State Dining Room of the White House

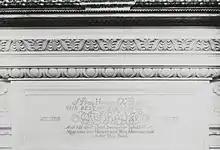
John Adams's blessing was carved into the state dining room mantel in 1945, during the administration of Franklin D. Roosevelt.

President John Adams was the first president to occupy the White House. The White House was far too large for their needs, and they had few furnishings with which to make it a home. The State Dining Room was temporarily partitioned in order to make it usable. The southwest corner became a "levee room", where the public could meet and mingle with the president, while the northwest corner became a dining room.